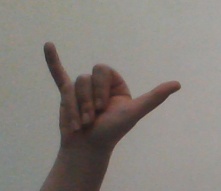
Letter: ya